The Last Defender of Camelot

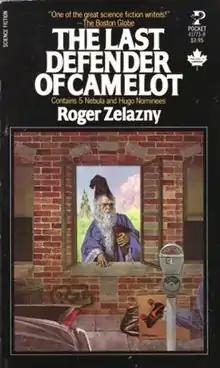
Cover of the first edition

The Last Defender of Camelot is an annotated anthology of science fiction and fantasy short stories by American writer Roger Zelazny.